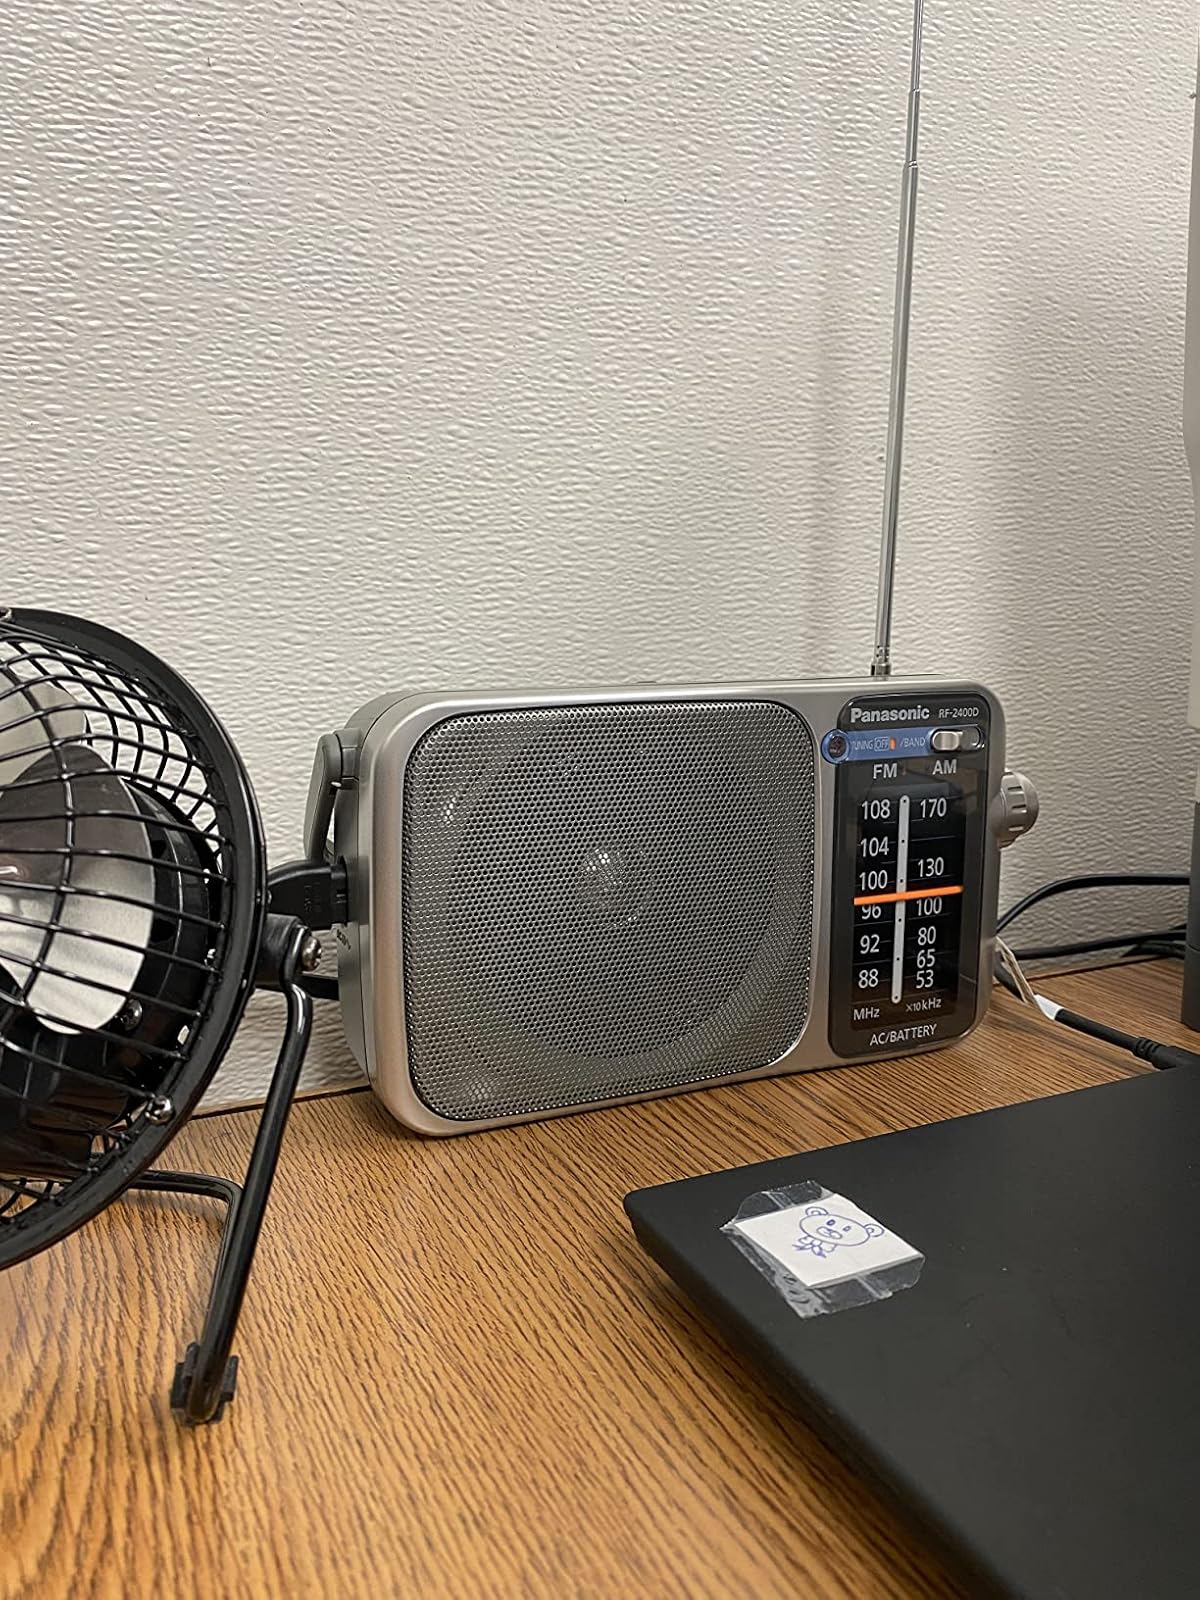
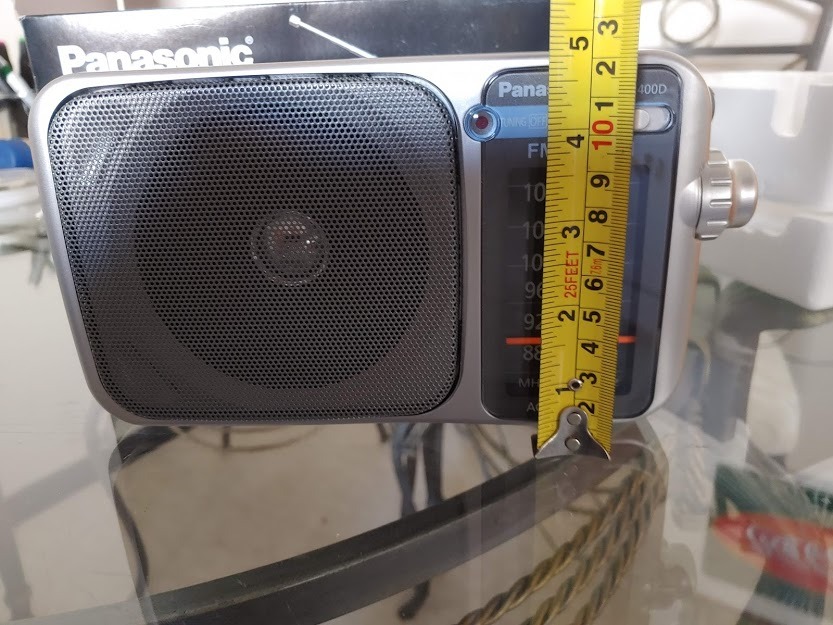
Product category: radio
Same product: yes